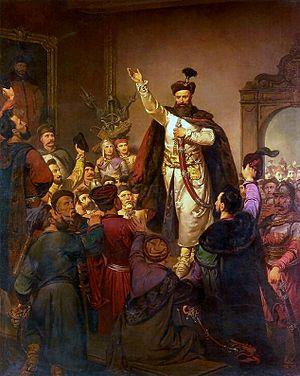
1655 est une année commune commençant un vendredi.